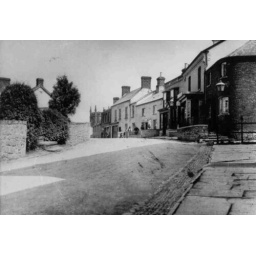
High Street: bottom of the High street showing the Round House, Police station has wall around it. 1905